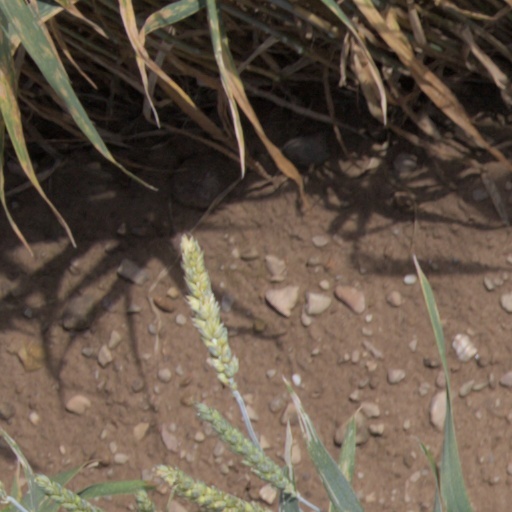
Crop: wheat